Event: Nepal Earthquake
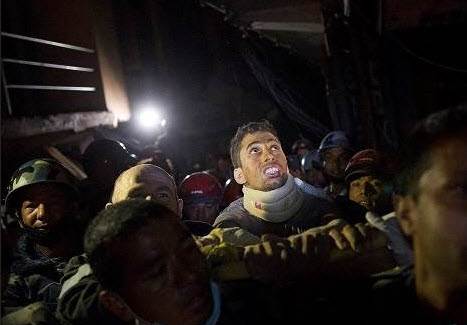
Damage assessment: damage